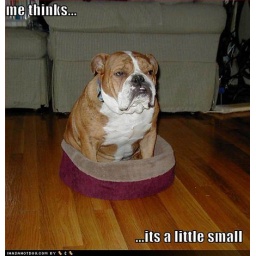
bulldog in bed - loldogs